Clareview station

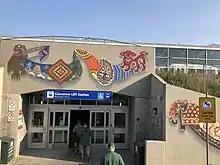

Clareview Station is decorated with a piece entitled "One Long Autumn", a gel transfer onto plexiglass imitating sepia prints.